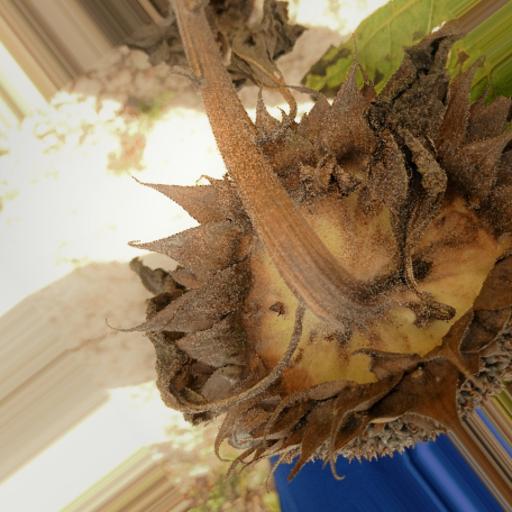
Label: Gray_mold